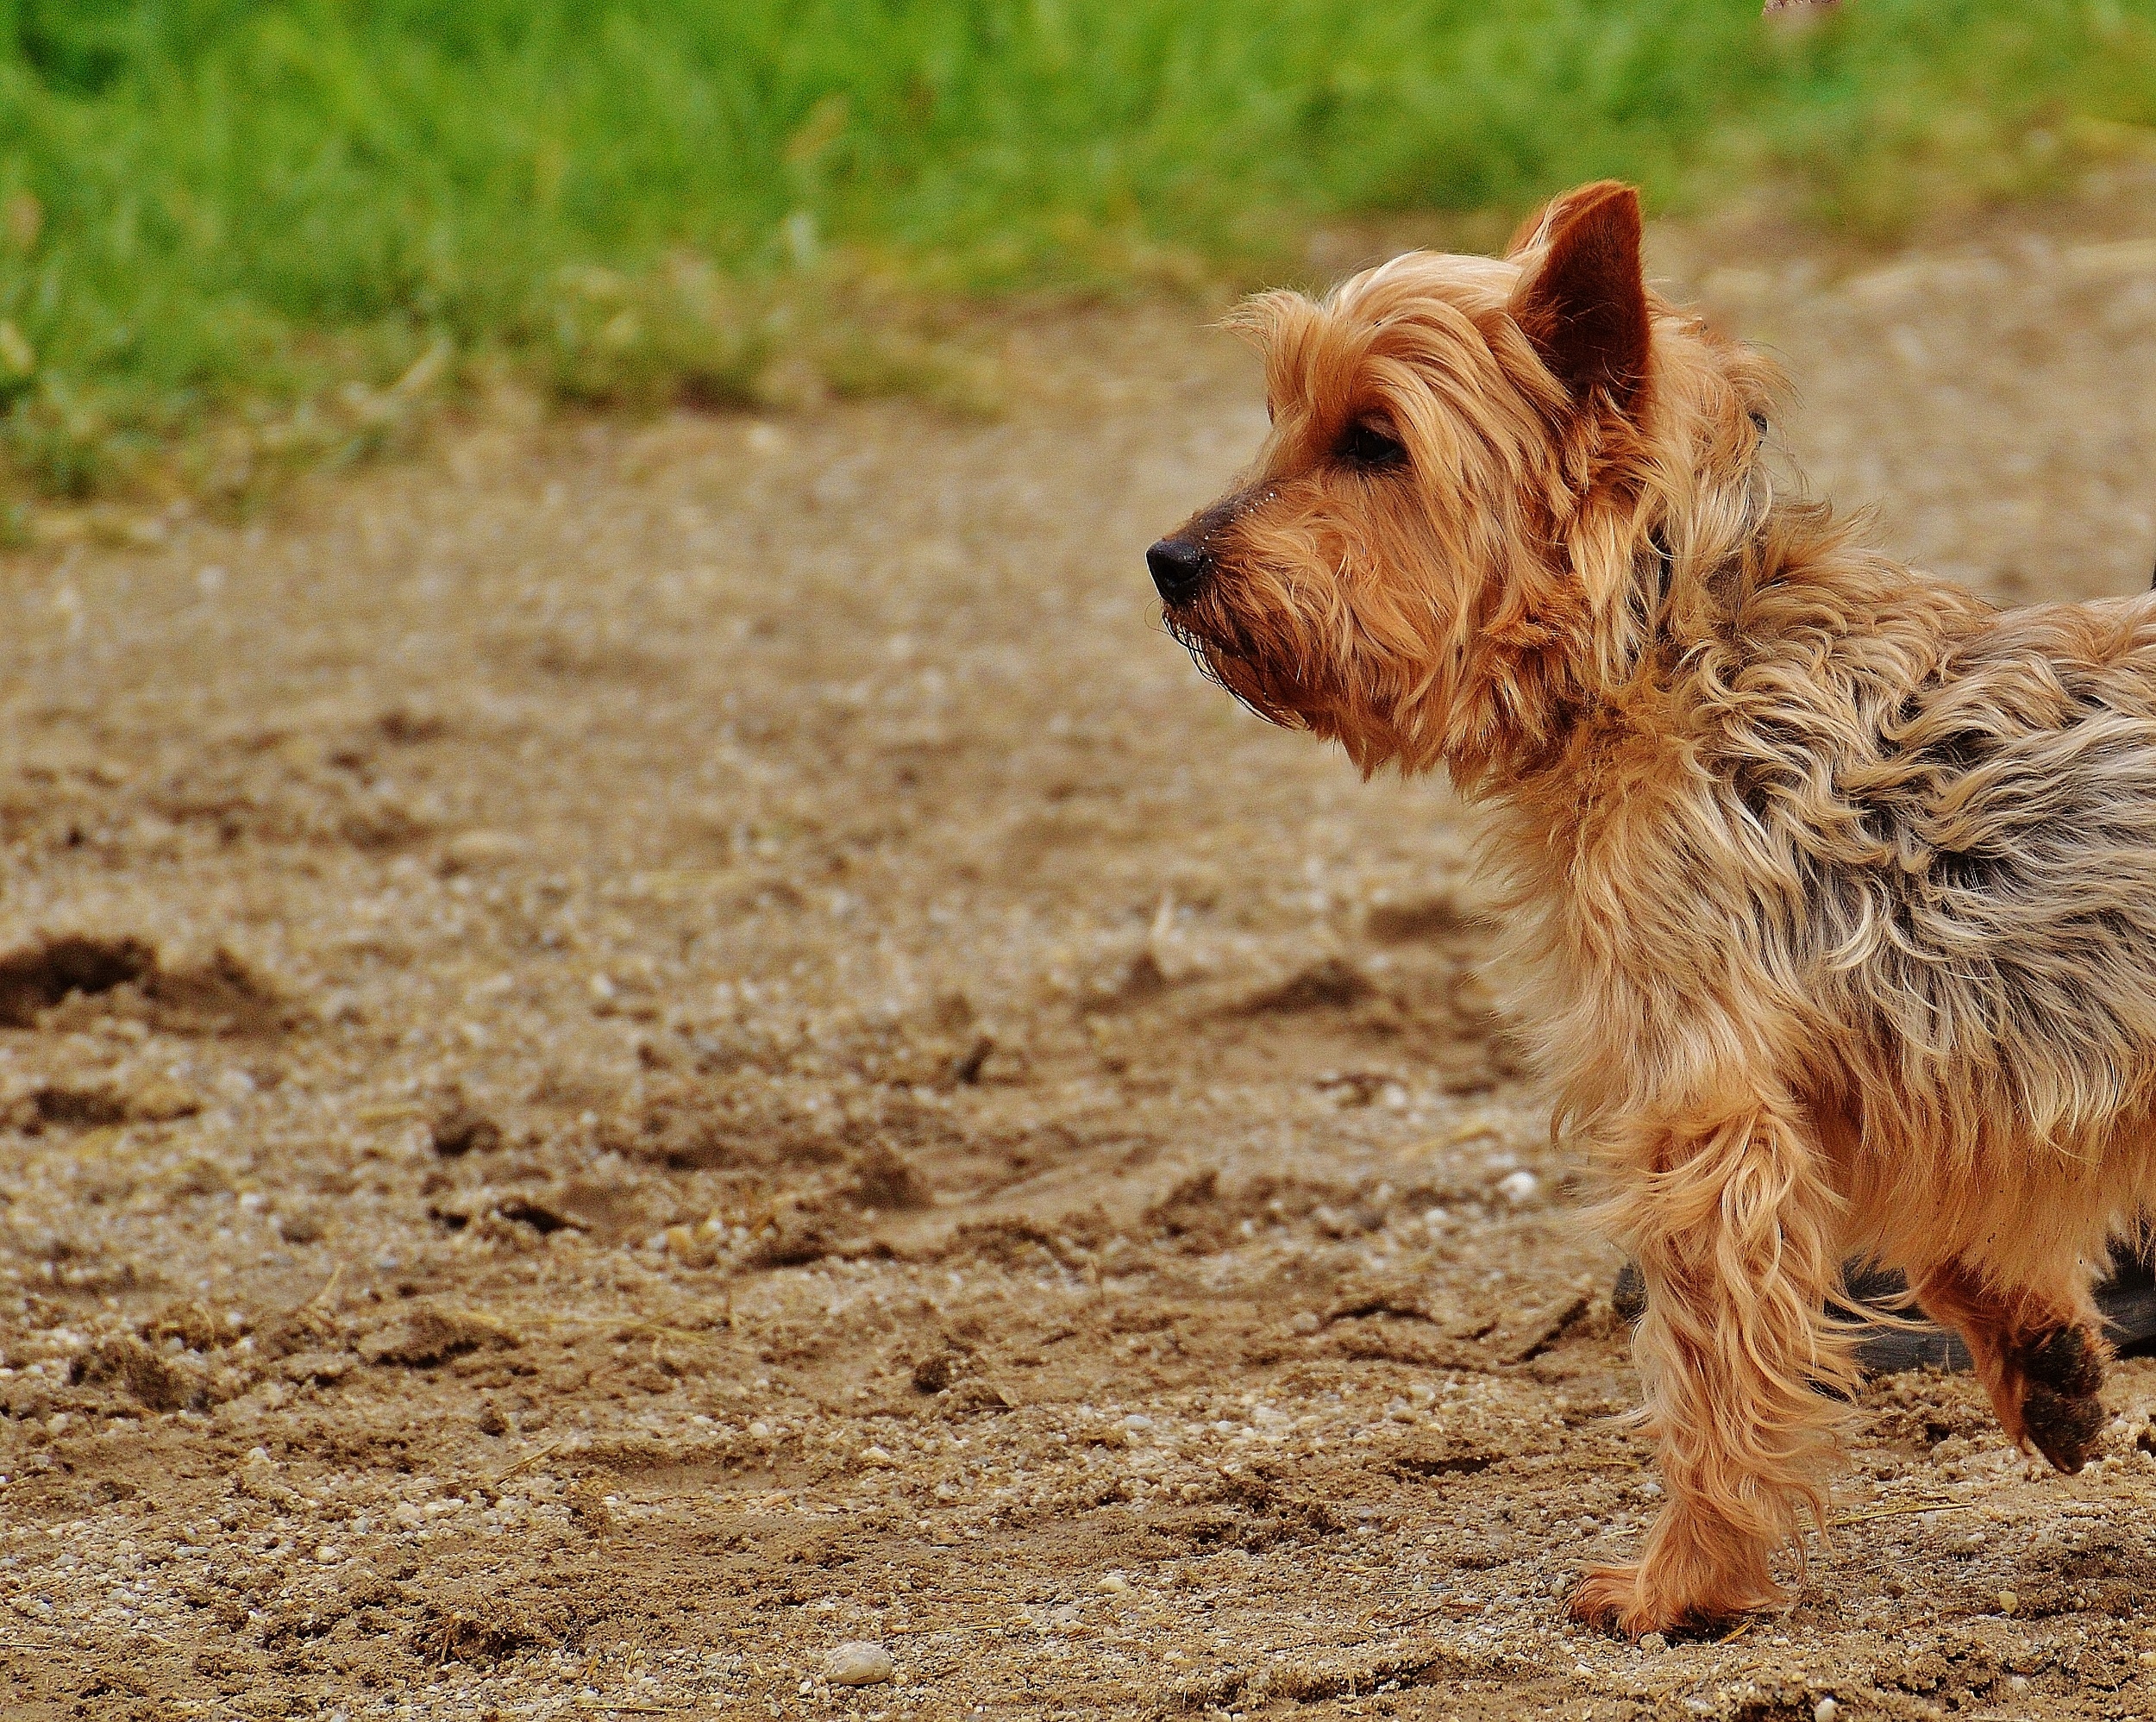
dog, animal, cute, pet, small, mammal, yorkshire, vertebrate, dog breed, terrier, small dog, yorkshire terrier, cairn terrier, australian silky terrier, dog like mammal, carnivoran, australian terrier, norwich terrier, norfolk terrier, welsh terrier